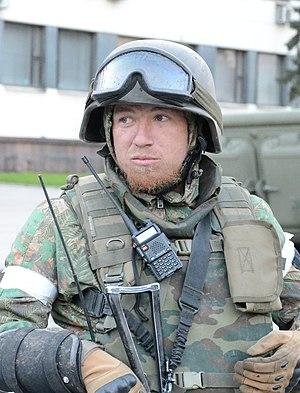
Arsen Sergueïevitch Pavlov, dit Motorola, né le 2 février 1983 à Oukhta et mort le 16 octobre 2016 à Donetsk, était un commandant indépendantiste pro-russe pendant la guerre du Donbass.